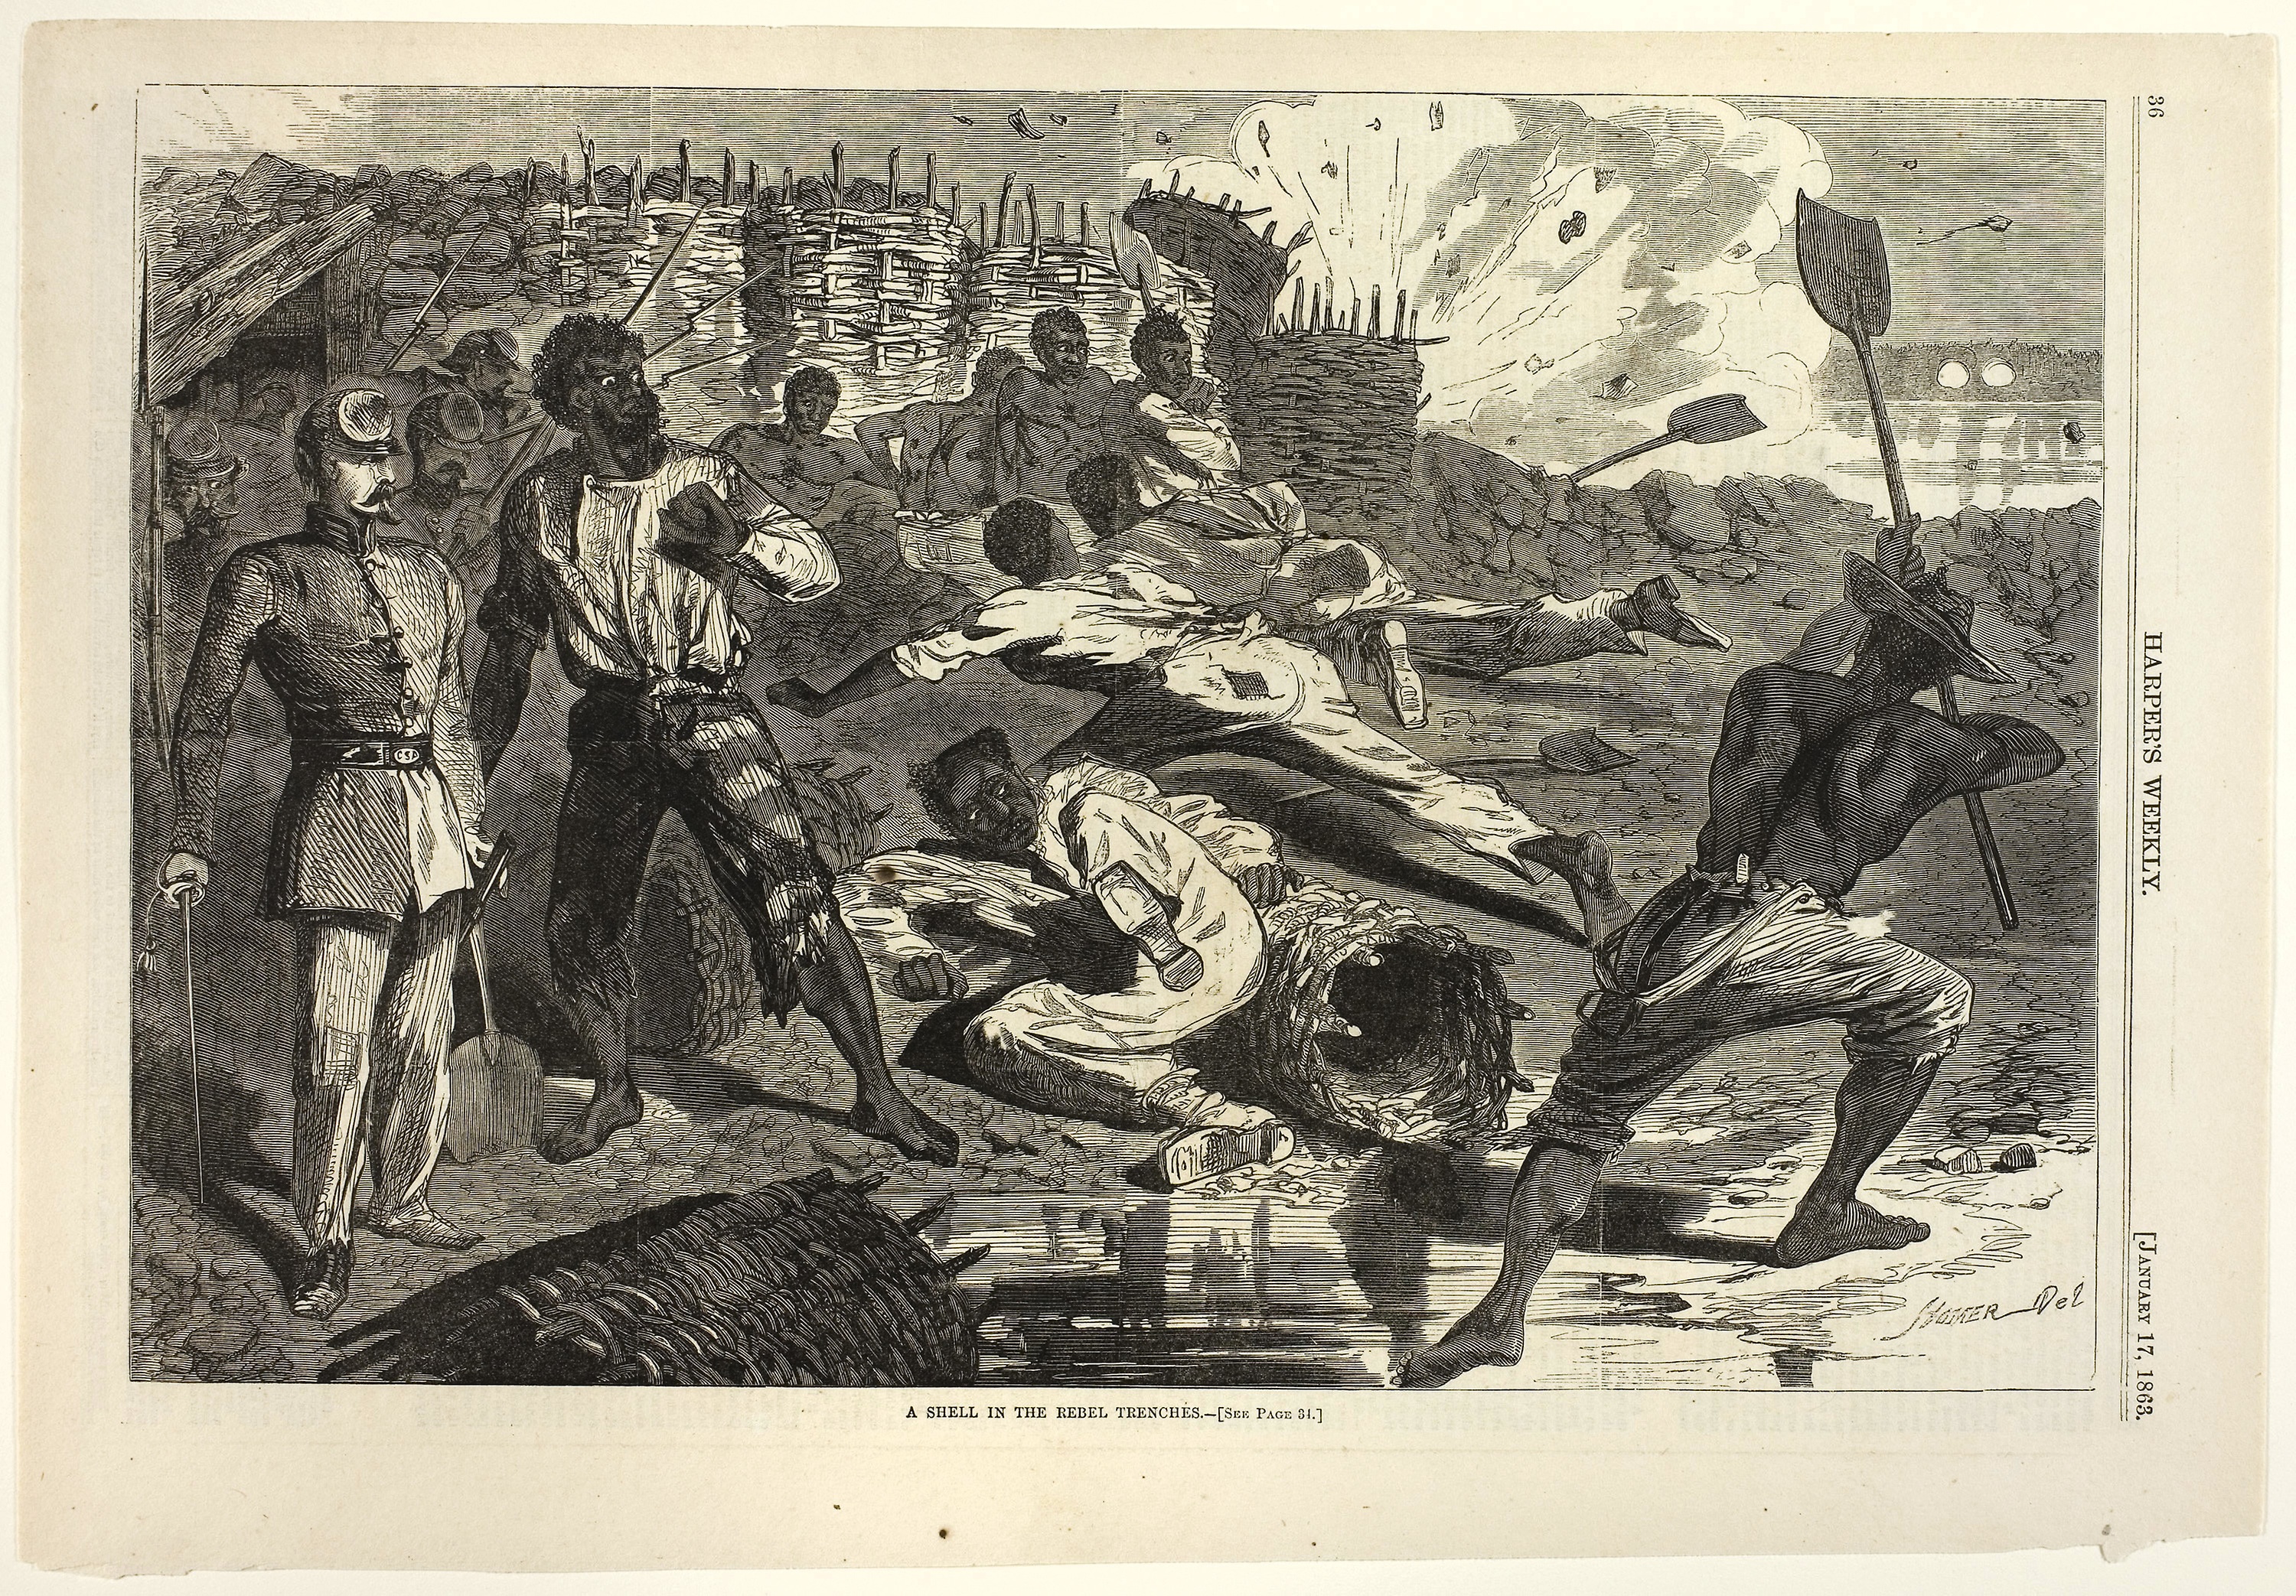
art, history, printmaking, black and white, visual arts, illustration, artwork